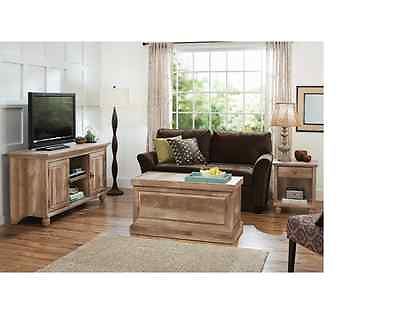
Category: table